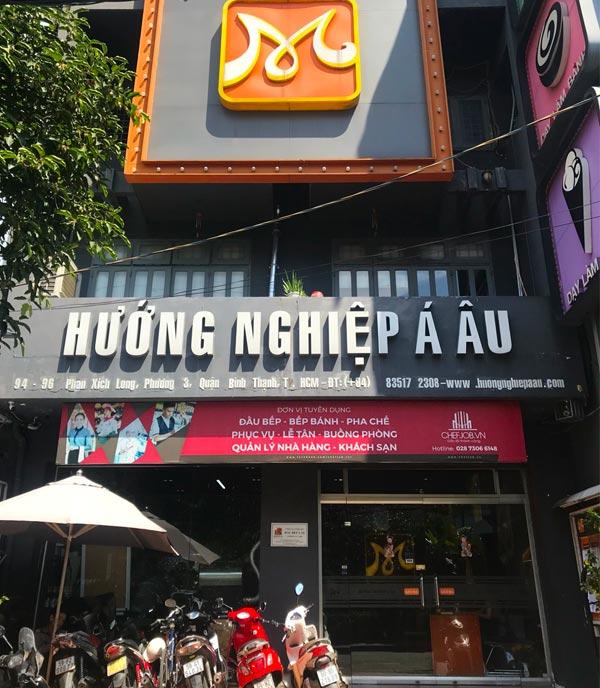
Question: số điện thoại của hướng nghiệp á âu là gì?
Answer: số điện thoại của hướng nghiệp á âu là 835172308